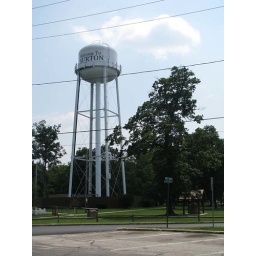
And the awesome water tower in the Burton Square